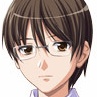
Portrait style: Anime Portrait